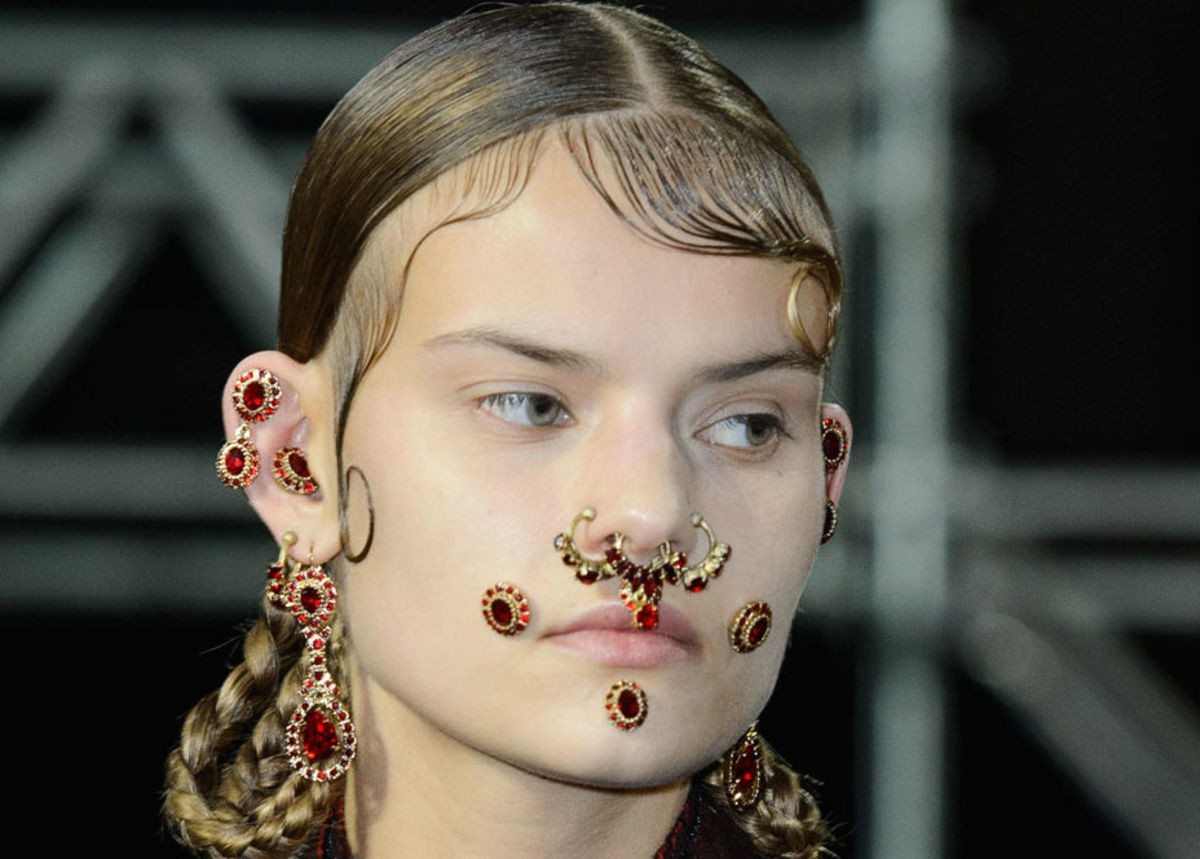
Label: Colored